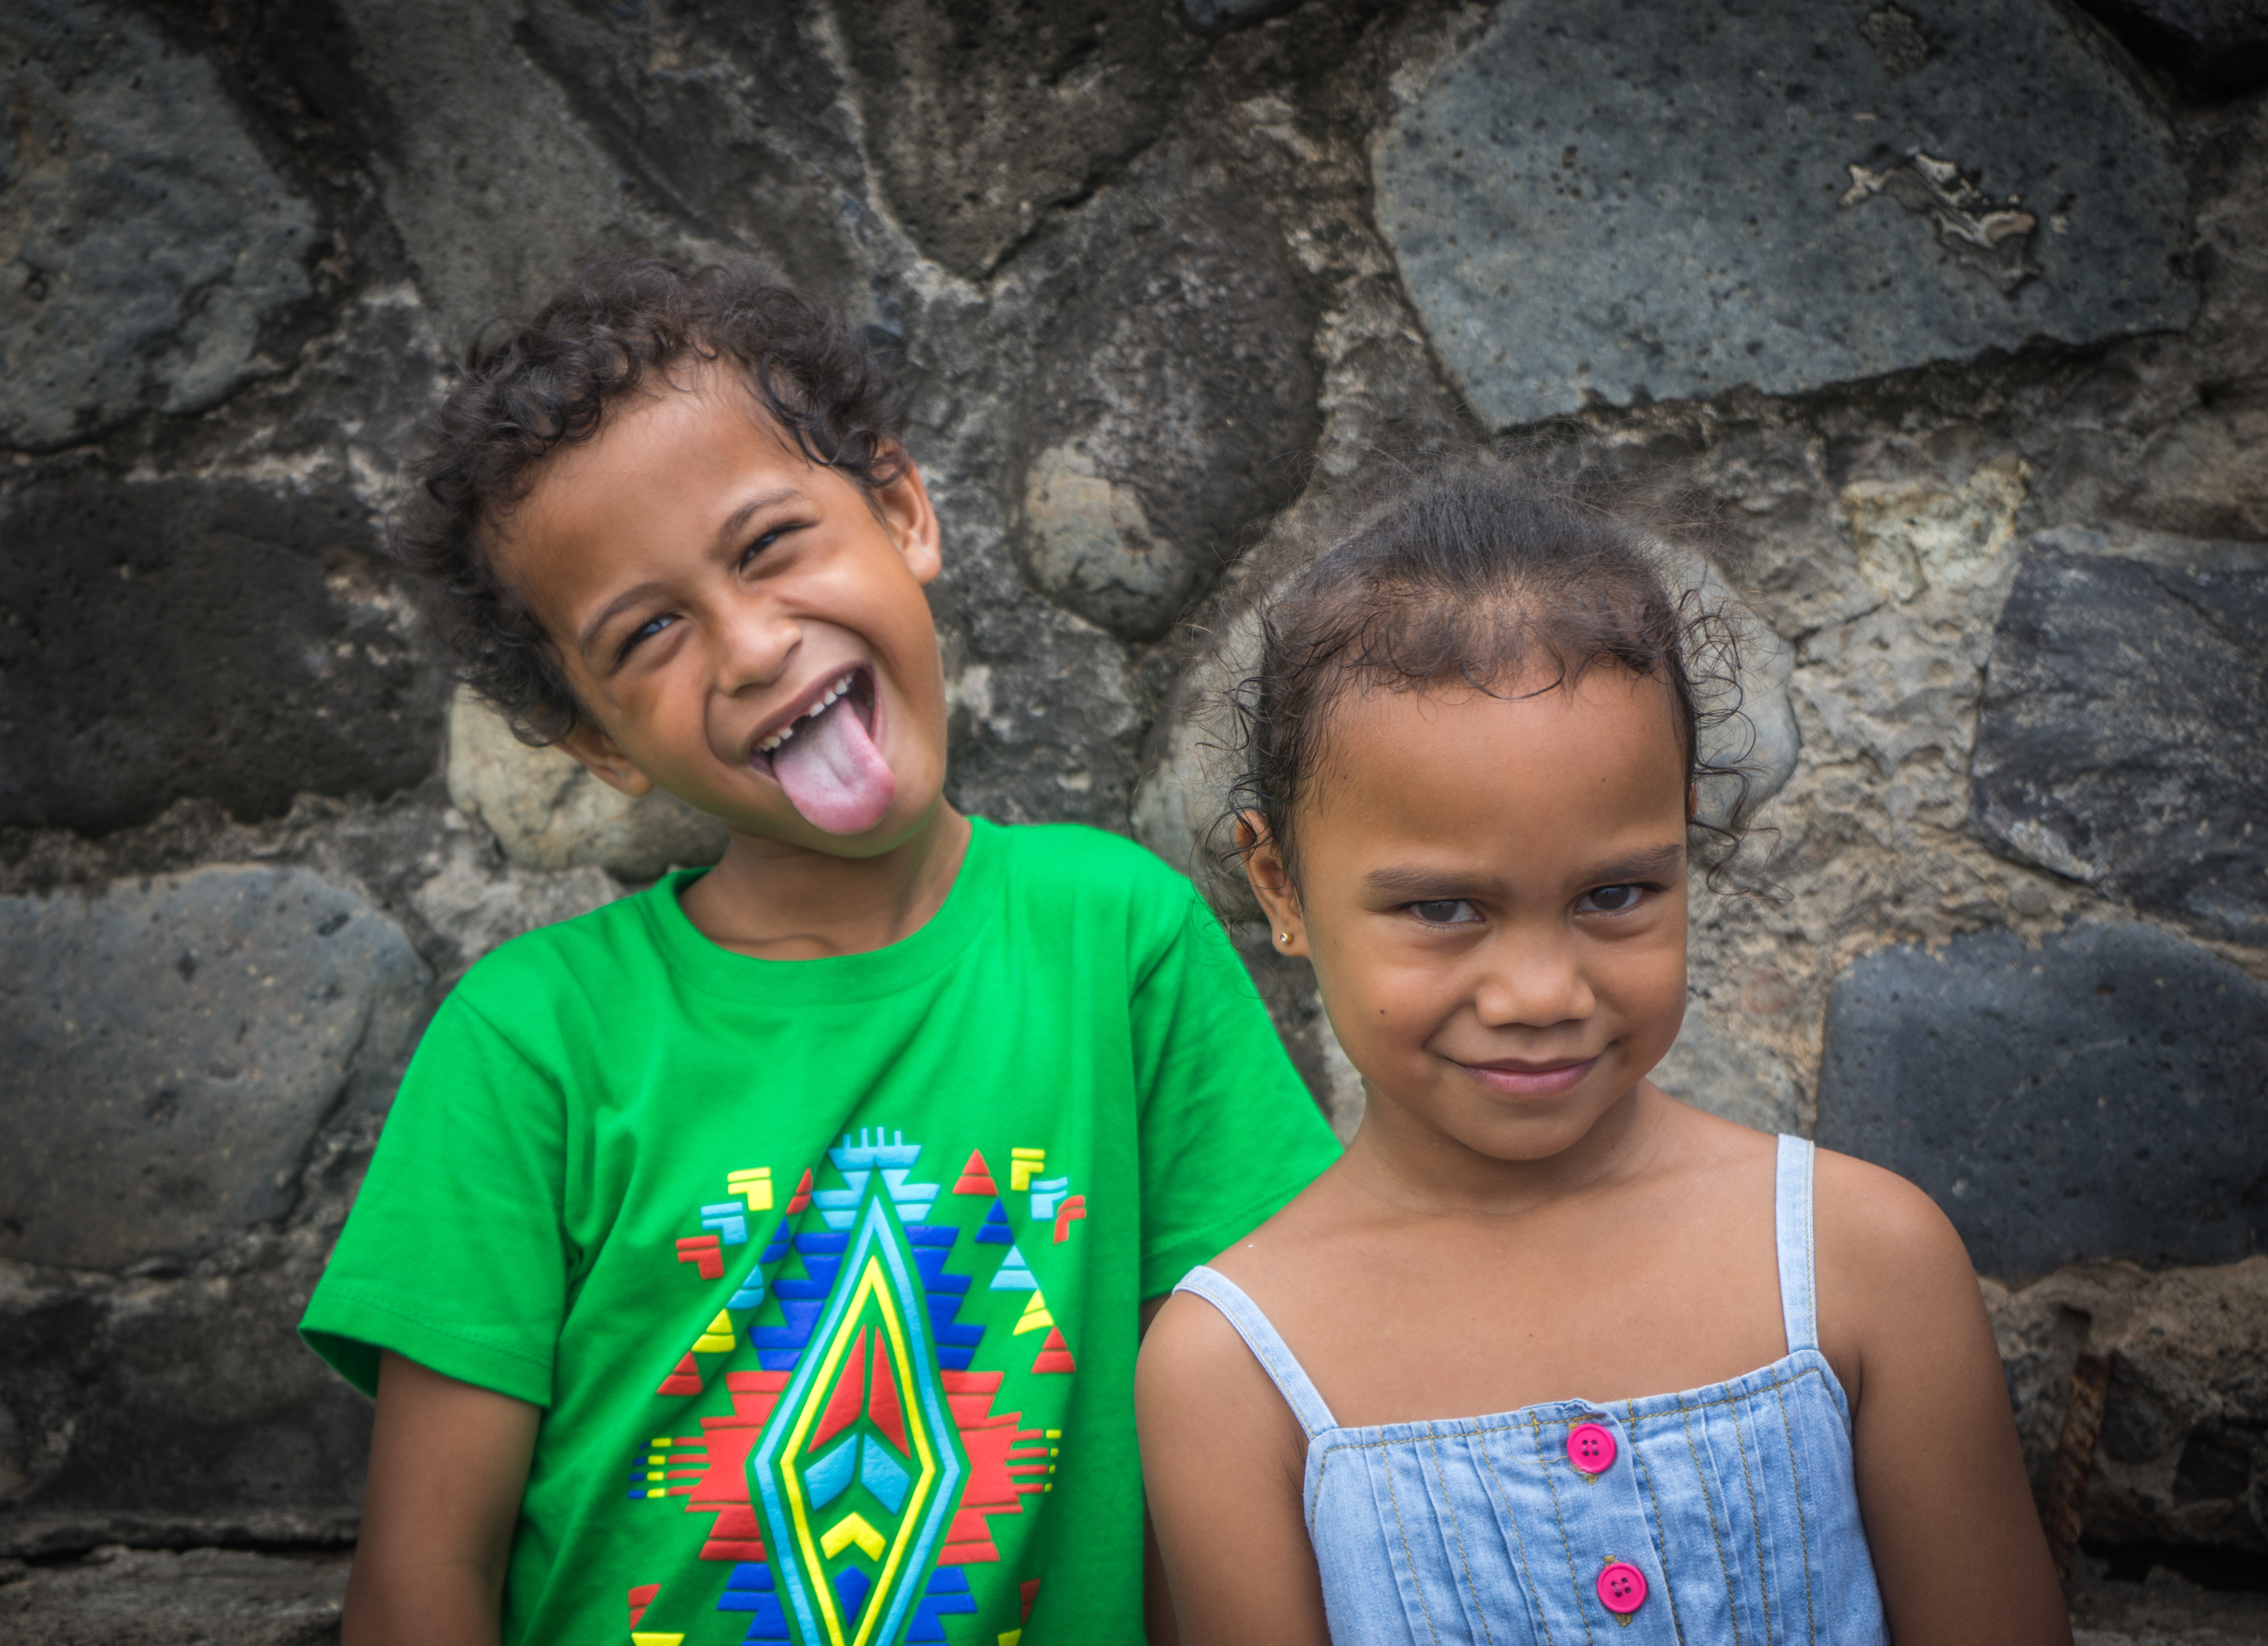
person, people, girl, boy, kid, cute, summer, vacation, portrait, young, youth, child, together, childhood, smiling, smile, playful, cheerful, outdoors, family, eyes, children, fun, friends, happy, happiness, little, funny, joy, expression, positive